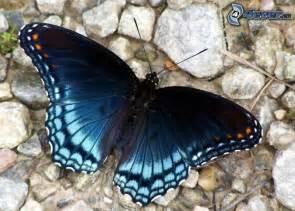
butterfly